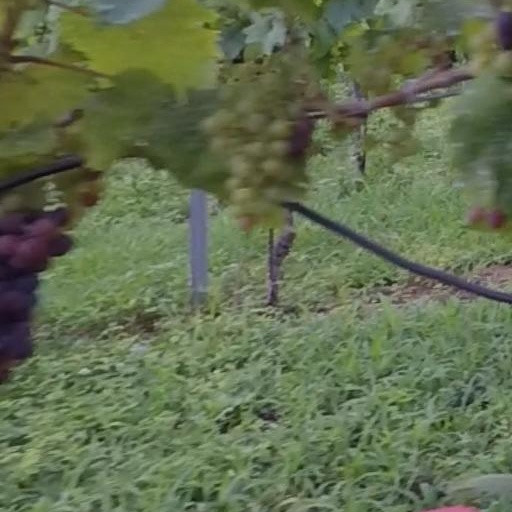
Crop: grape